Kilkis (regional unit)

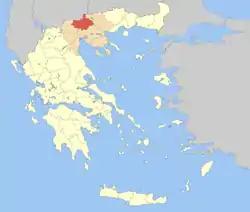
Municipalities of Kilkis

Kilkis is one of the regional units of Greece, in the geographic region of Macedonia. It is part of the region of Central Macedonia. Its capital is the city of Kilkis.